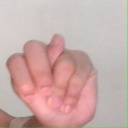
अक्षर: न